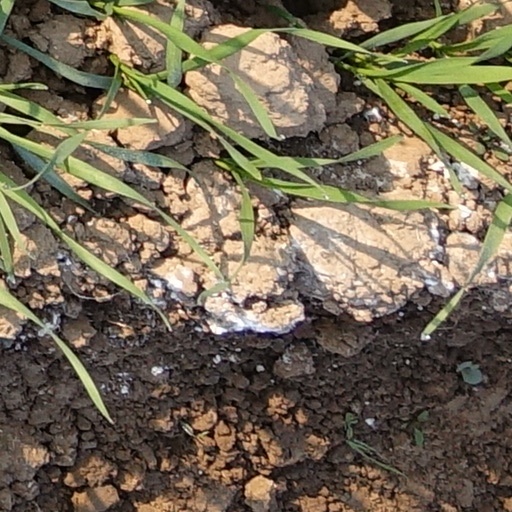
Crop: wheat